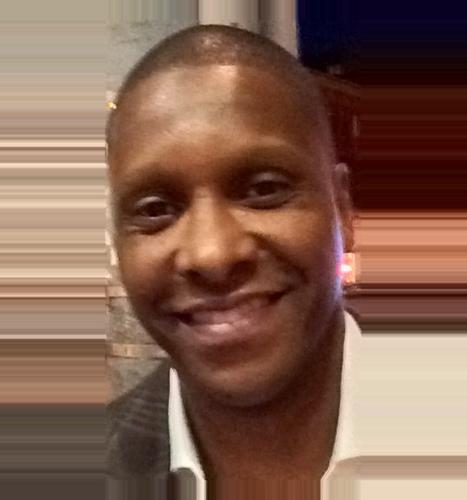
Age: 43